Hugo: Black Diamond Fever

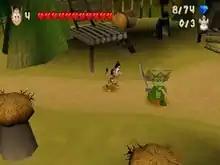
Gameplay on the PlayStation

The PC and PlayStation version of the game is a 3D platform game resembling "" or "Crash Bandicoot". As in the previous 3D entry in the series, "", the player character Hugo the troll has a whip to attack the enemies with. In contrast, the Game Boy Color and Mobile version is a 2D platform game more reminiscent of "Bomb Jack".